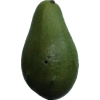
Label: green_avocado